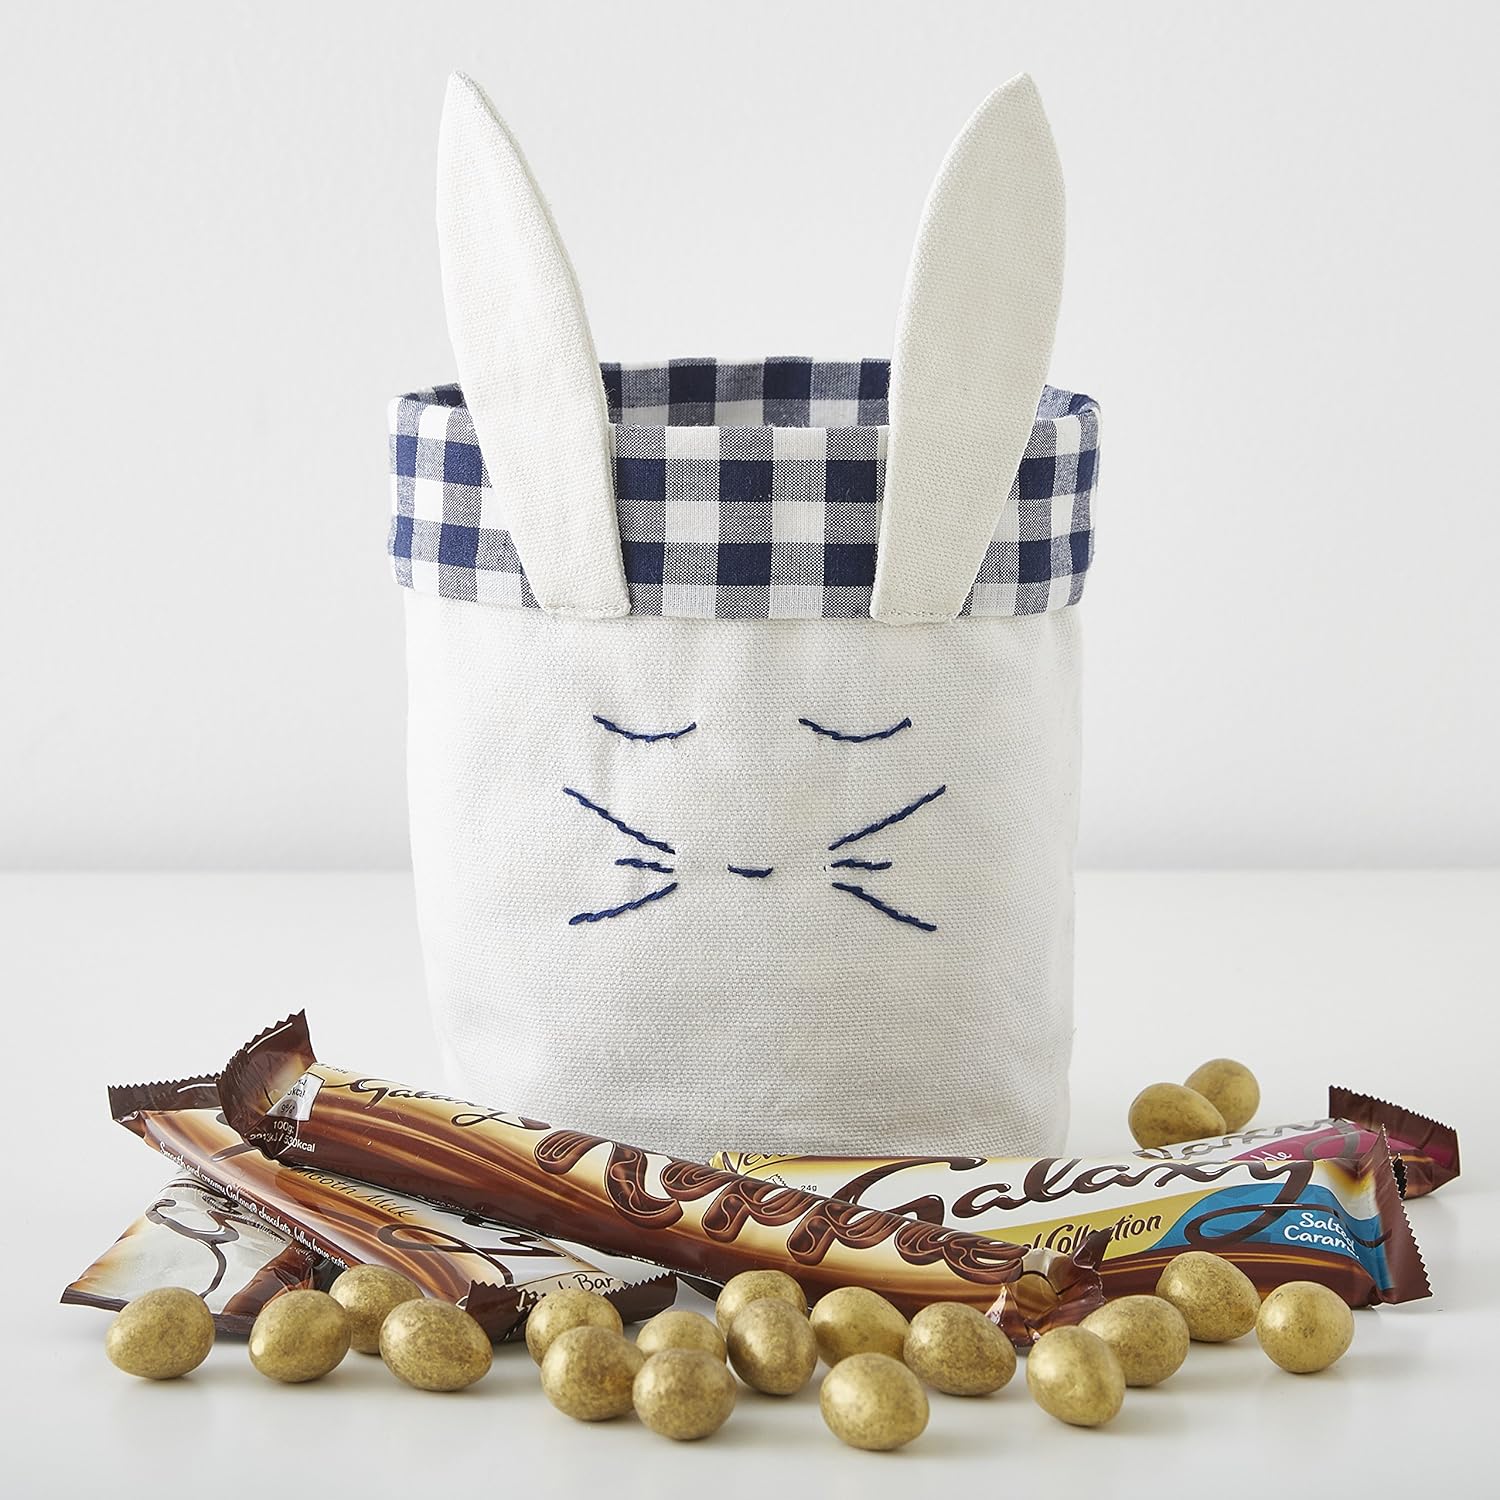
Galaxy Chocolate Hamper with golden mini easter eggs
Category: Grocery
A super cute Bunny Basket made of 100% cotton for easter fun, could be used later on your study desk or holding your precious belongings. GALAXY Smooth Milk - Single 42g GALAXY Cookie Crumble - Single 40g -Galaxy Salted Caramel - Single 48g -GALAXY RIPPLE - Single 33g -Galaxy Golden Egg Chocolate Bag 80g -Galaxy Instant Hot Chocolate Sachet 25g
Features: Easter bunny gift basket crammed with classic galaxy chocolate collection. | Galaxy Smooth Milk, creamy chocolate melts in your mouth. Galaxy Instant Chocolate powder | GALAXY Cookie Crumble with delicious pieces of chocolate crumble. Galaxy luxuriously Salted Caramel | Galaxy Ripple-Smooth and creamy Galaxy chocolate folded into a soft velvety ripple texture. | Galaxy Golden Egg Chocolate Bag-Milk chocolate with crunchy caramel pieces (8.0%), dusted with a gold coloured coating.